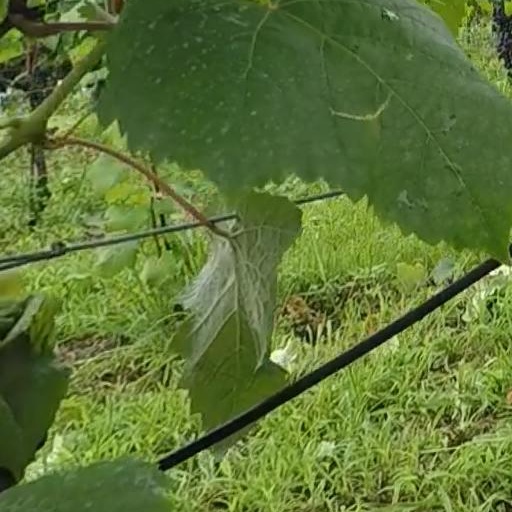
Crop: grape